Hurricane Neddy

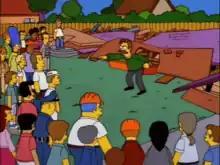
Ned shouts at the rest of Springfield after his poorly rebuilt house collapses.

"Hurricane Neddy" is the eighth episode of the eighth season of the American animated television series "The Simpsons". It originally aired on Fox in the United States on December 29, 1996. It was written by Steve Young, directed by Bob Anderson, and features a cameo by Jon Lovitz as Jay Sherman from "The Critic". In the episode, a violent hurricane strikes Springfield. By pure chance, the only house destroyed belongs to Ned Flanders. As a result, Ned begins to lose his faith in God and the townspeople around him, especially Homer, leading him to a nervous breakdown.